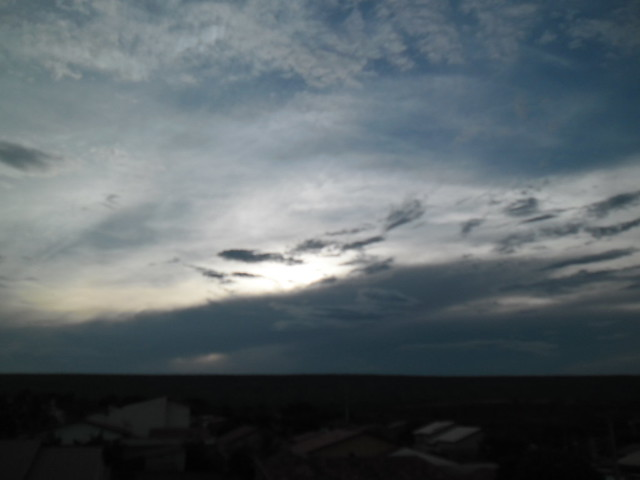
Fire: no
Smoke: no